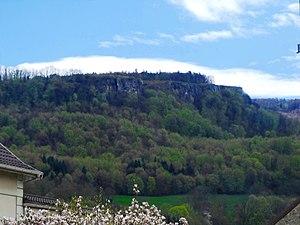
Corniche de la RNR153-Cret des roches depuis Pont de Roide, Doubs, France
La réserve naturelle régionale du Crêt des Roches est une réserve naturelle régionale située en Bourgogne-Franche-Comté. Classée en 2009, elle occupe une surface de 43 hectares et protège une corniche calcaire dominant la vallée du Doubs.